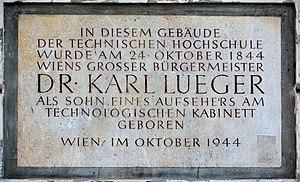
Plaque à l'Université technique de Vienne, signalant le lieu de naissance de Karl Lueger, qui fut maire de Viennne.
Karl Lueger, né le 24 octobre 1844 à Vienne et mort le 10 mars 1910 dans la même ville, est une personnalité politique autrichienne qui fut maire de Vienne de 1897 jusqu'à sa mort en 1910. Son antisémitisme a été cité par Adolf Hitler, qui séjournait dans la capitale de l'Autriche-Hongrie entre 1908 et 1912, Pour le jeune Adolf Hitler, il était une inspiration, son mentor le plus grand maire de la ville "allemande" de tous les temps. Pour les fascistes autrichiens qui ont remporté une Guerre civile autrichienne dans les années 1930, il était un héros.